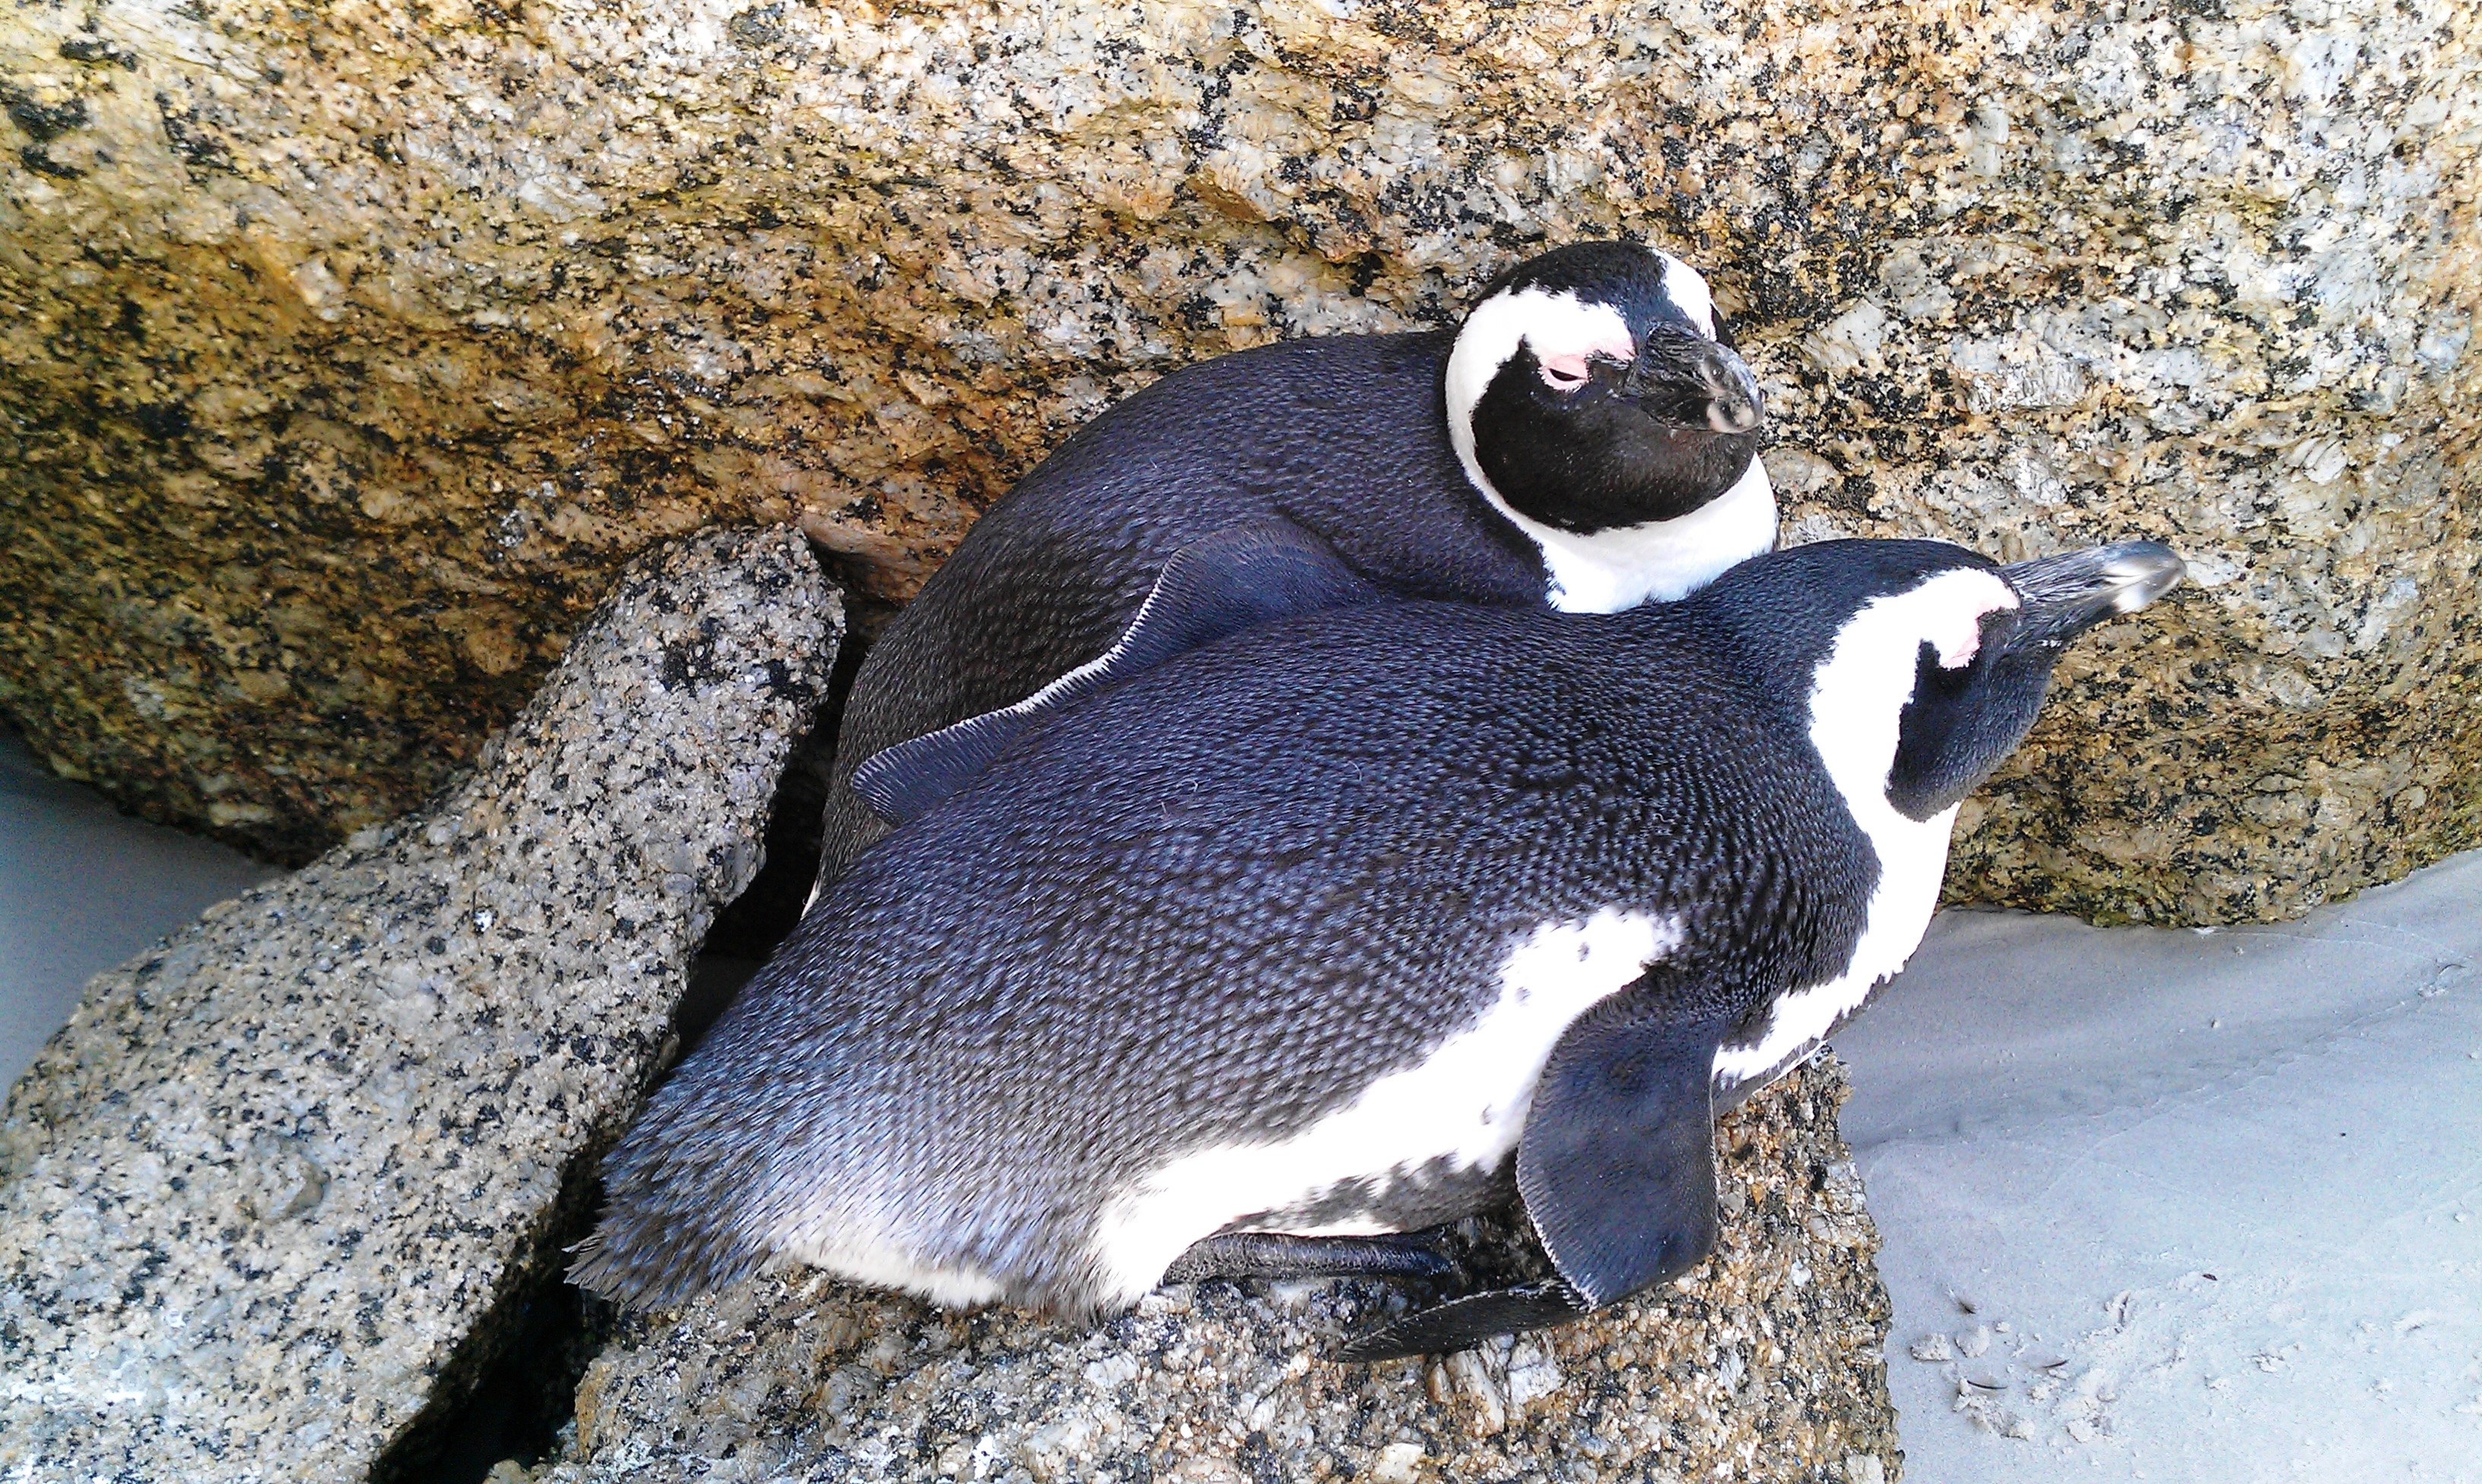
beach, water, rock, bird, animal, wildlife, zoo, beak, fauna, penguin, vertebrate, penguins, booked, south africa, flightless bird, bolders beach